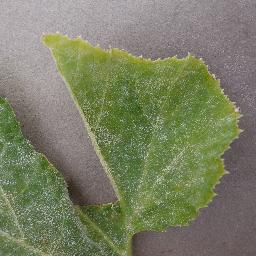
Label: Squash___Powdery_mildew